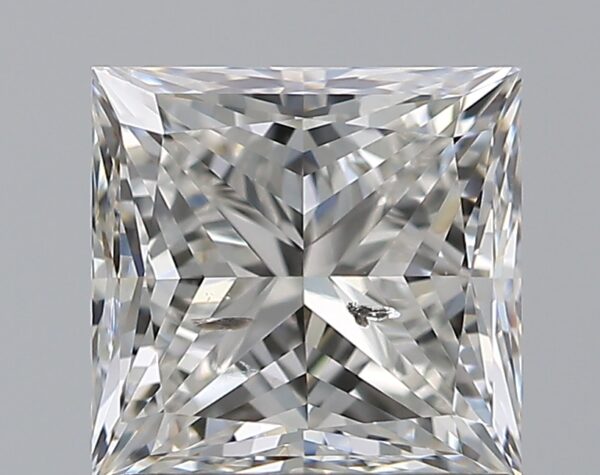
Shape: princess
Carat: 1.2
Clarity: SI2
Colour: H
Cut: EX
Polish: EX
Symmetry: VG
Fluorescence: F
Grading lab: GIA
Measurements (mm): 5.7 x 5.55 x 4.11